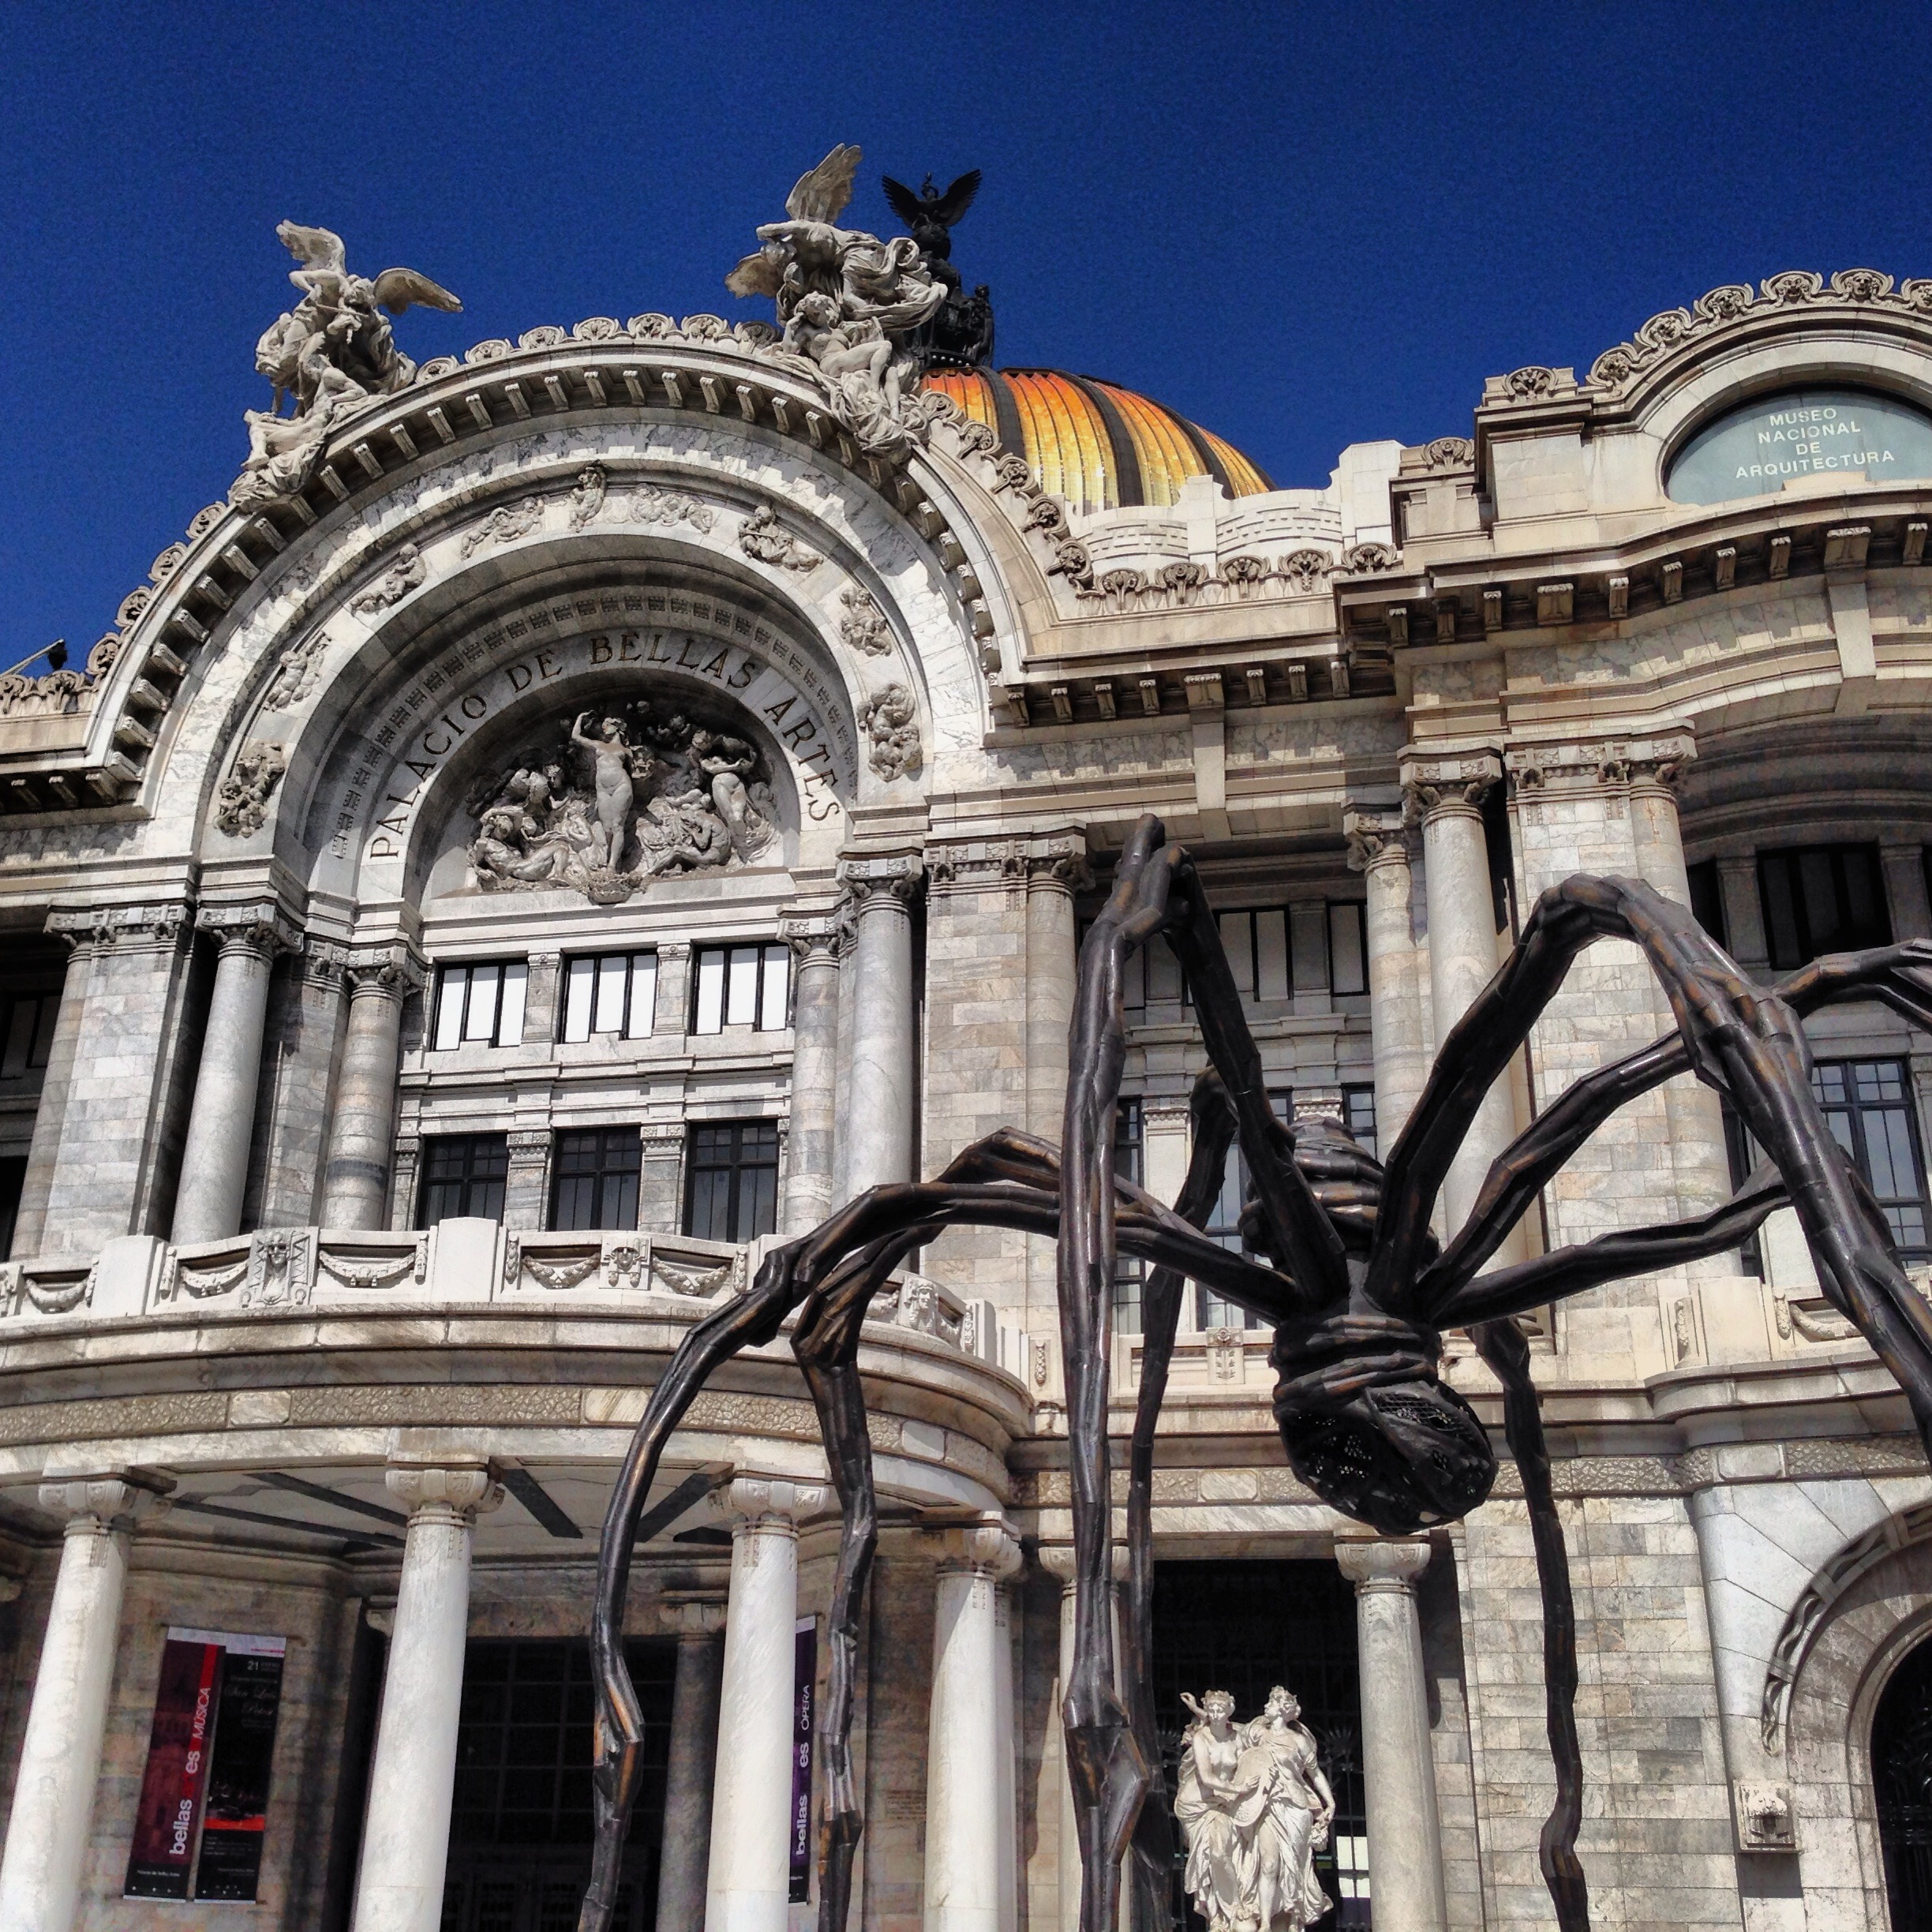
architecture, building, palace, arch, plaza, landmark, facade, cathedral, tourism, place of worship, spider, mexico, arts, synagogue, basilica, ancient rome, palace of fine arts, gothic architecture, ancient history, ancient roman architecture